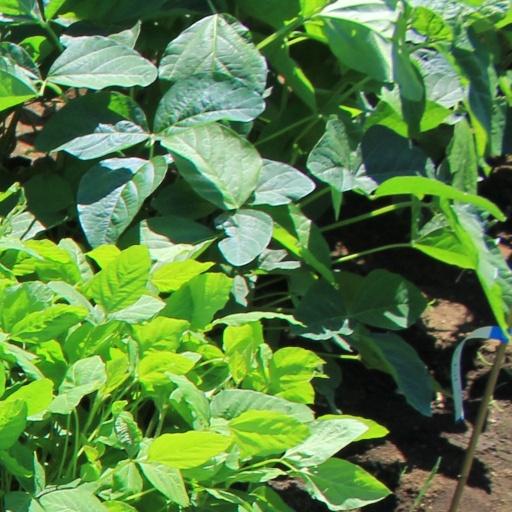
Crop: soybean